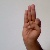
The image shows a hand gesture representing the letter 'F' in Indian Sign Language.